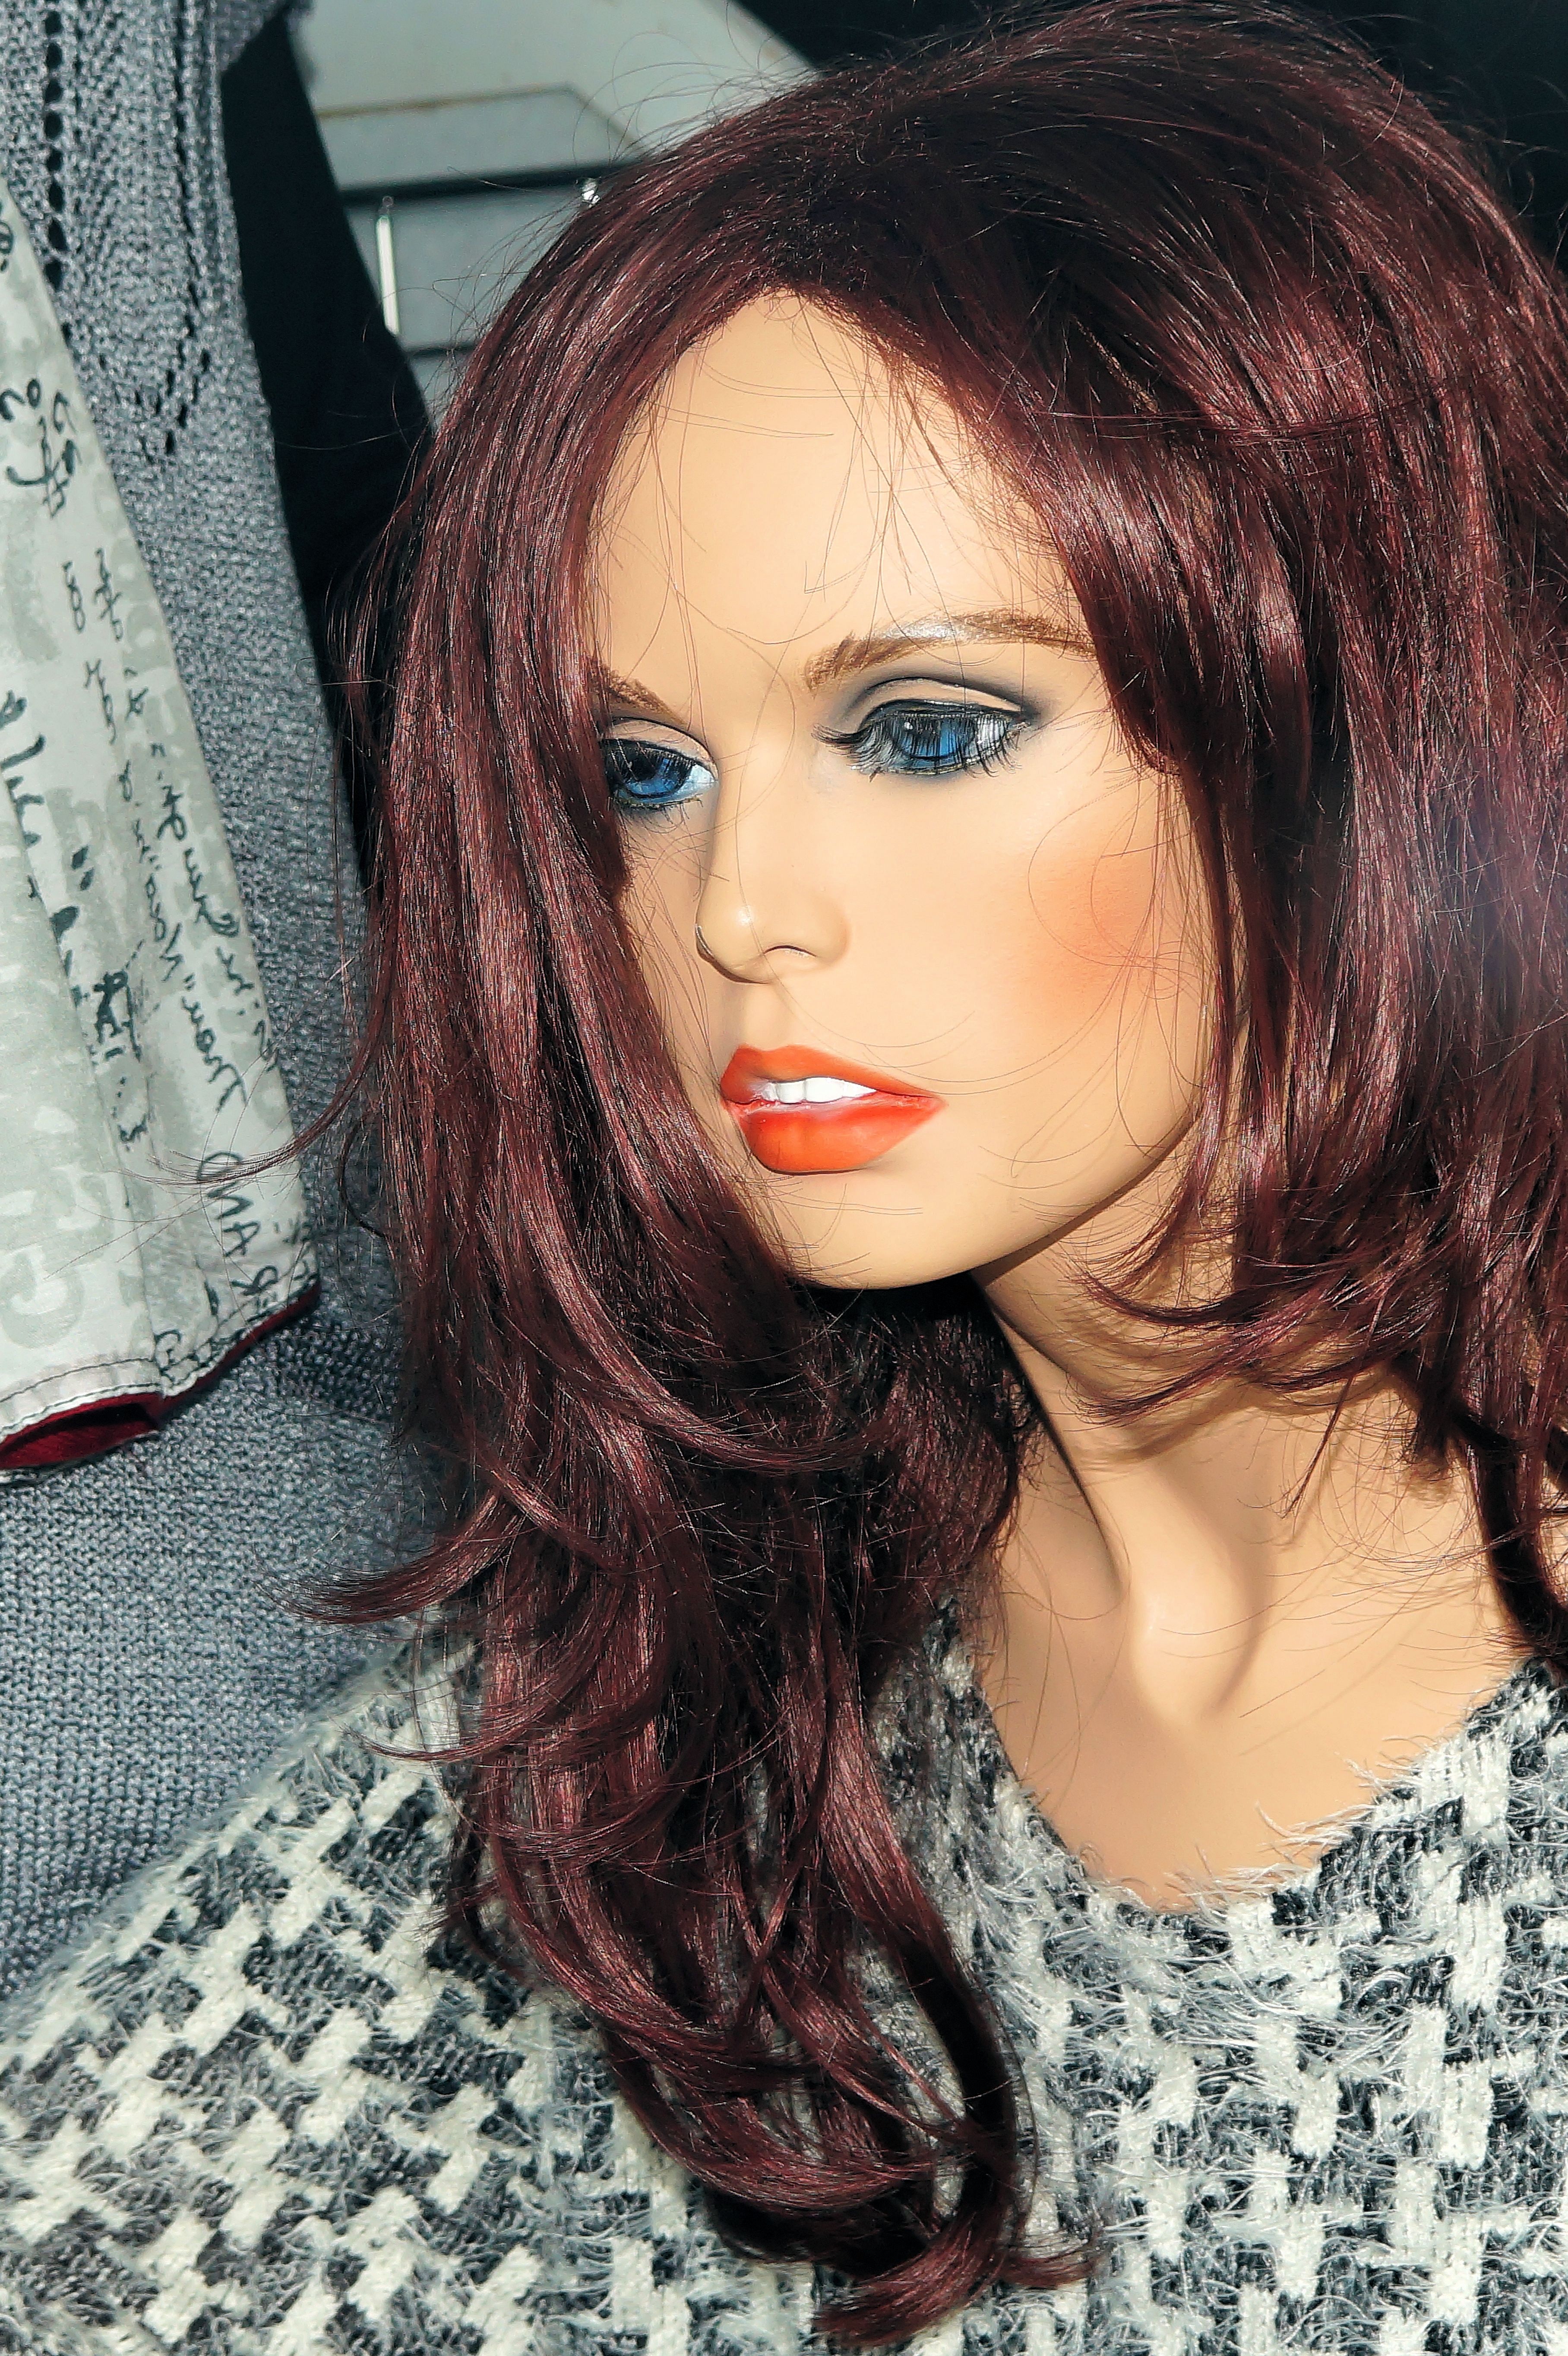
girl, hair, window, advertising, decoration, portrait, model, red, color, fashion, clothing, lady, lip, hairstyle, long hair, red hair, black hair, face, doll, eye, head, skin, beauty, blond, organ, faces, costume, wig, fashionable, photo shoot, brown hair, department stores, hair coloring, human hair color, costume jewellery